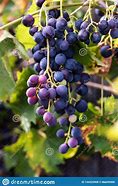
Label: Grapes